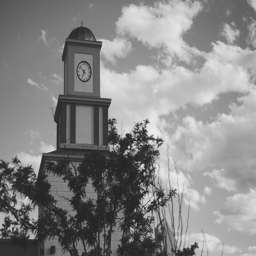
A very tall clock tower with a clock on it's sides.
The tower of the building has a clock displayed on it.
A bush stands in the foreground with a clock tower above it.
Trees blocking a clock tower underneath some clouds.
A clock tower on top of a tall building .